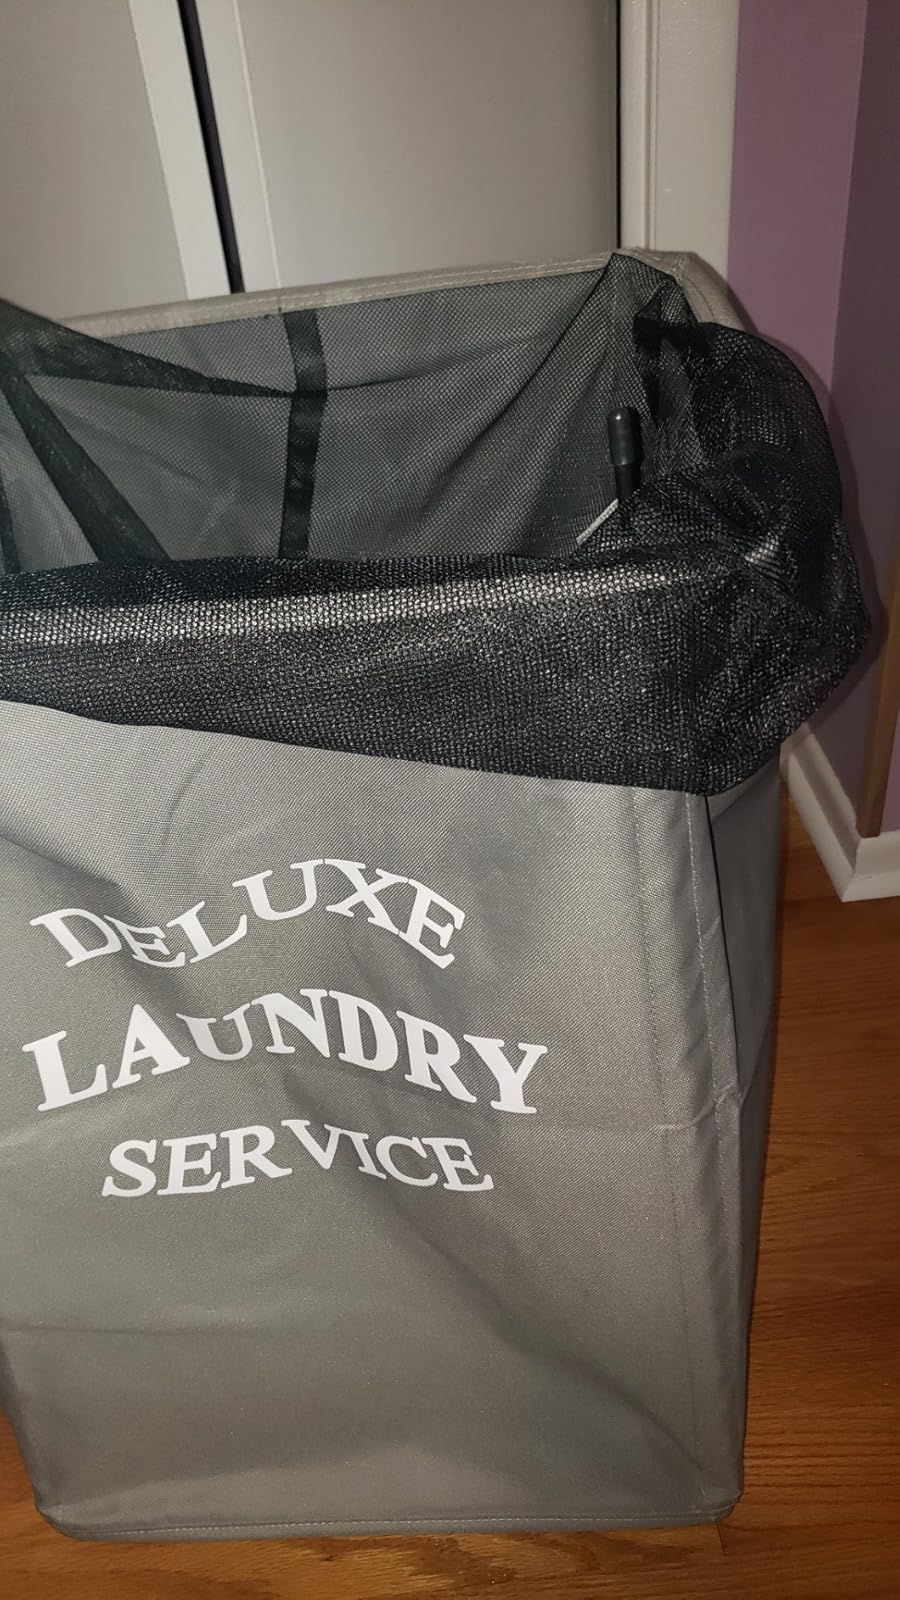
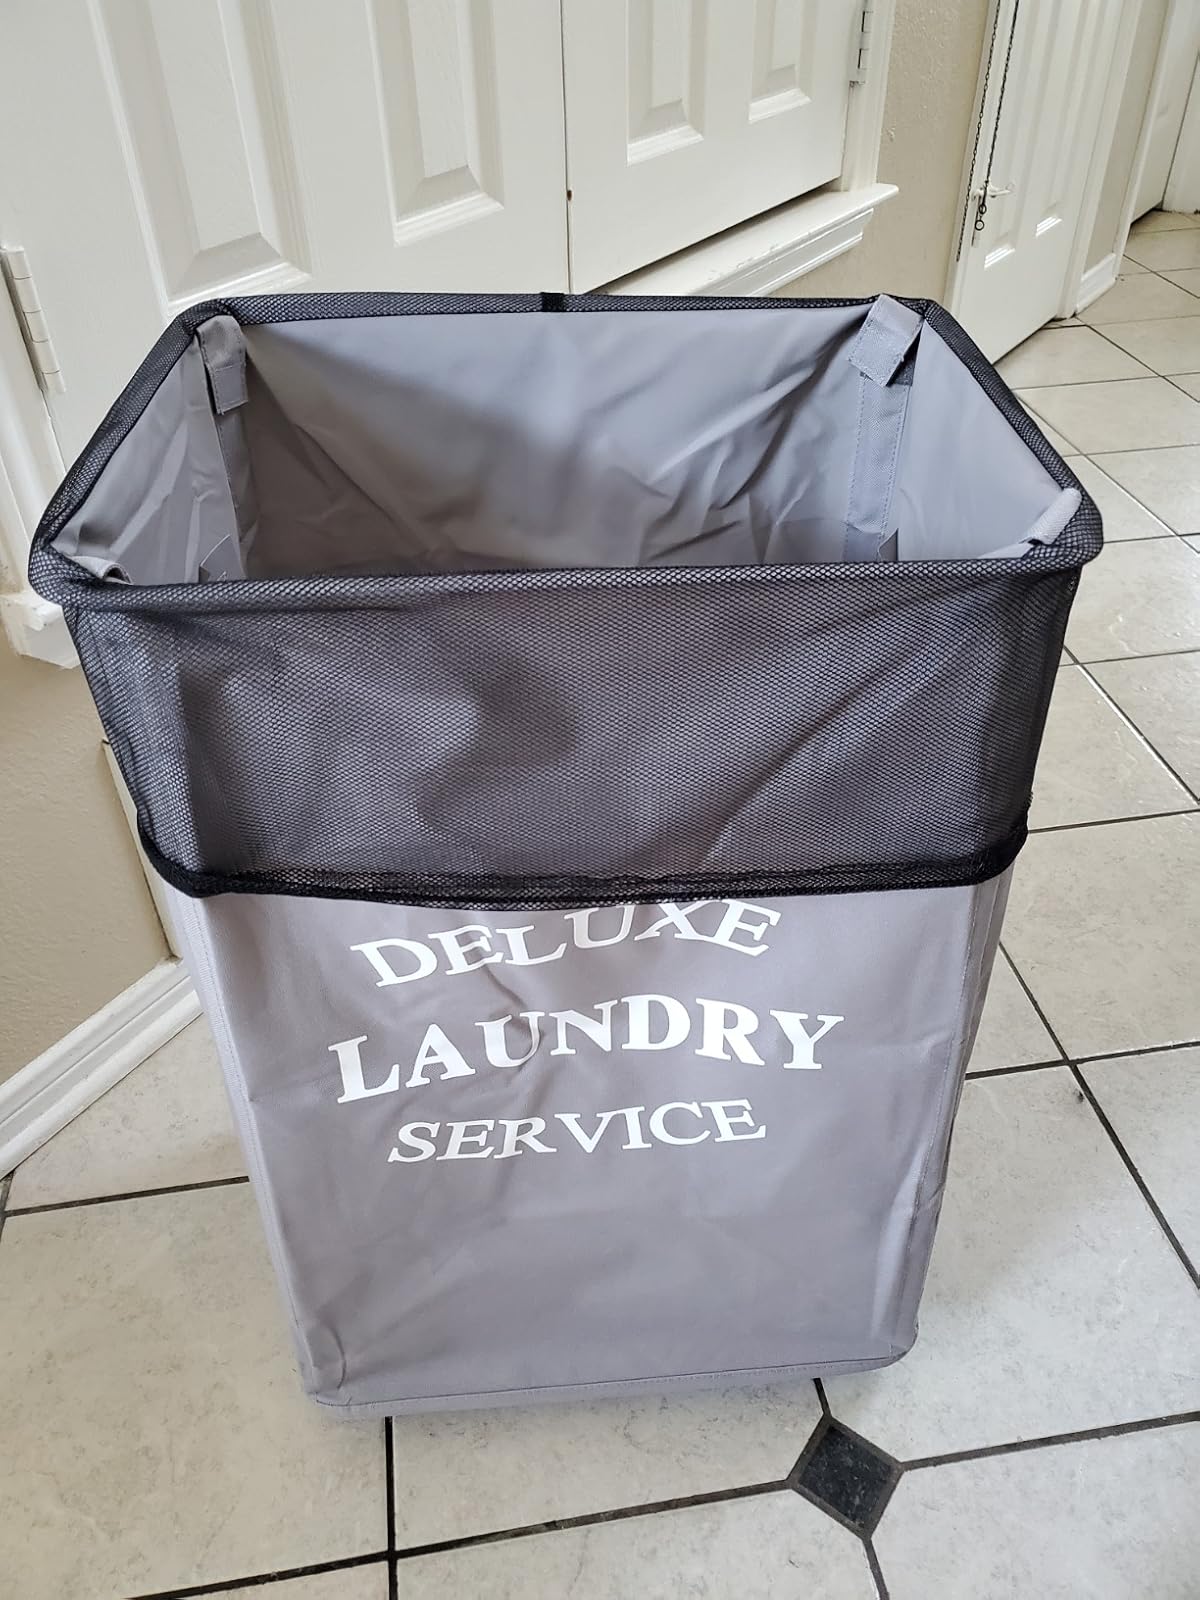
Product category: items_hamper
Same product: yes